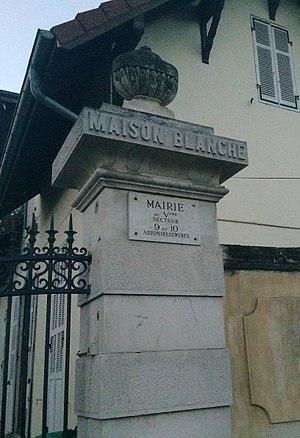
Plaque Mairie 9-10 arrondissement Marseille
Le Vᵉ secteur de Marseille comprend les 9ᵉ et le 10ᵉ arrondissements de la ville. Il s'agit du plus grand secteur de la ville en superficie.
Le parc de la Maison Blanche est un parc de 5 hectares situé dans le 9ᵉ arrondissement de Marseille.